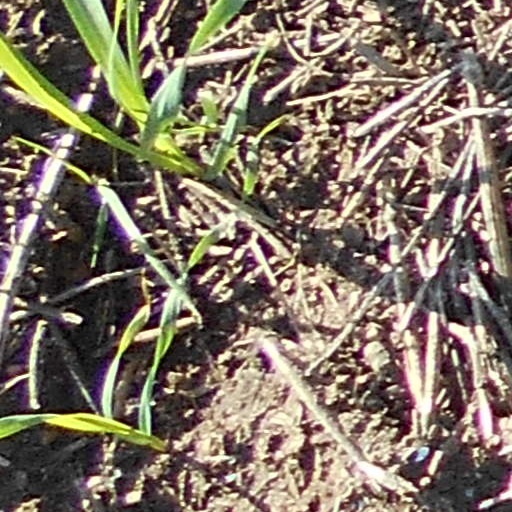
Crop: wheat